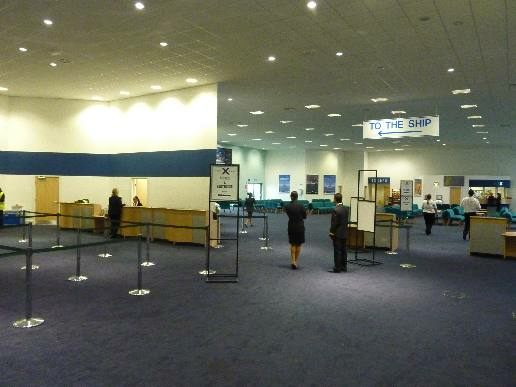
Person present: No